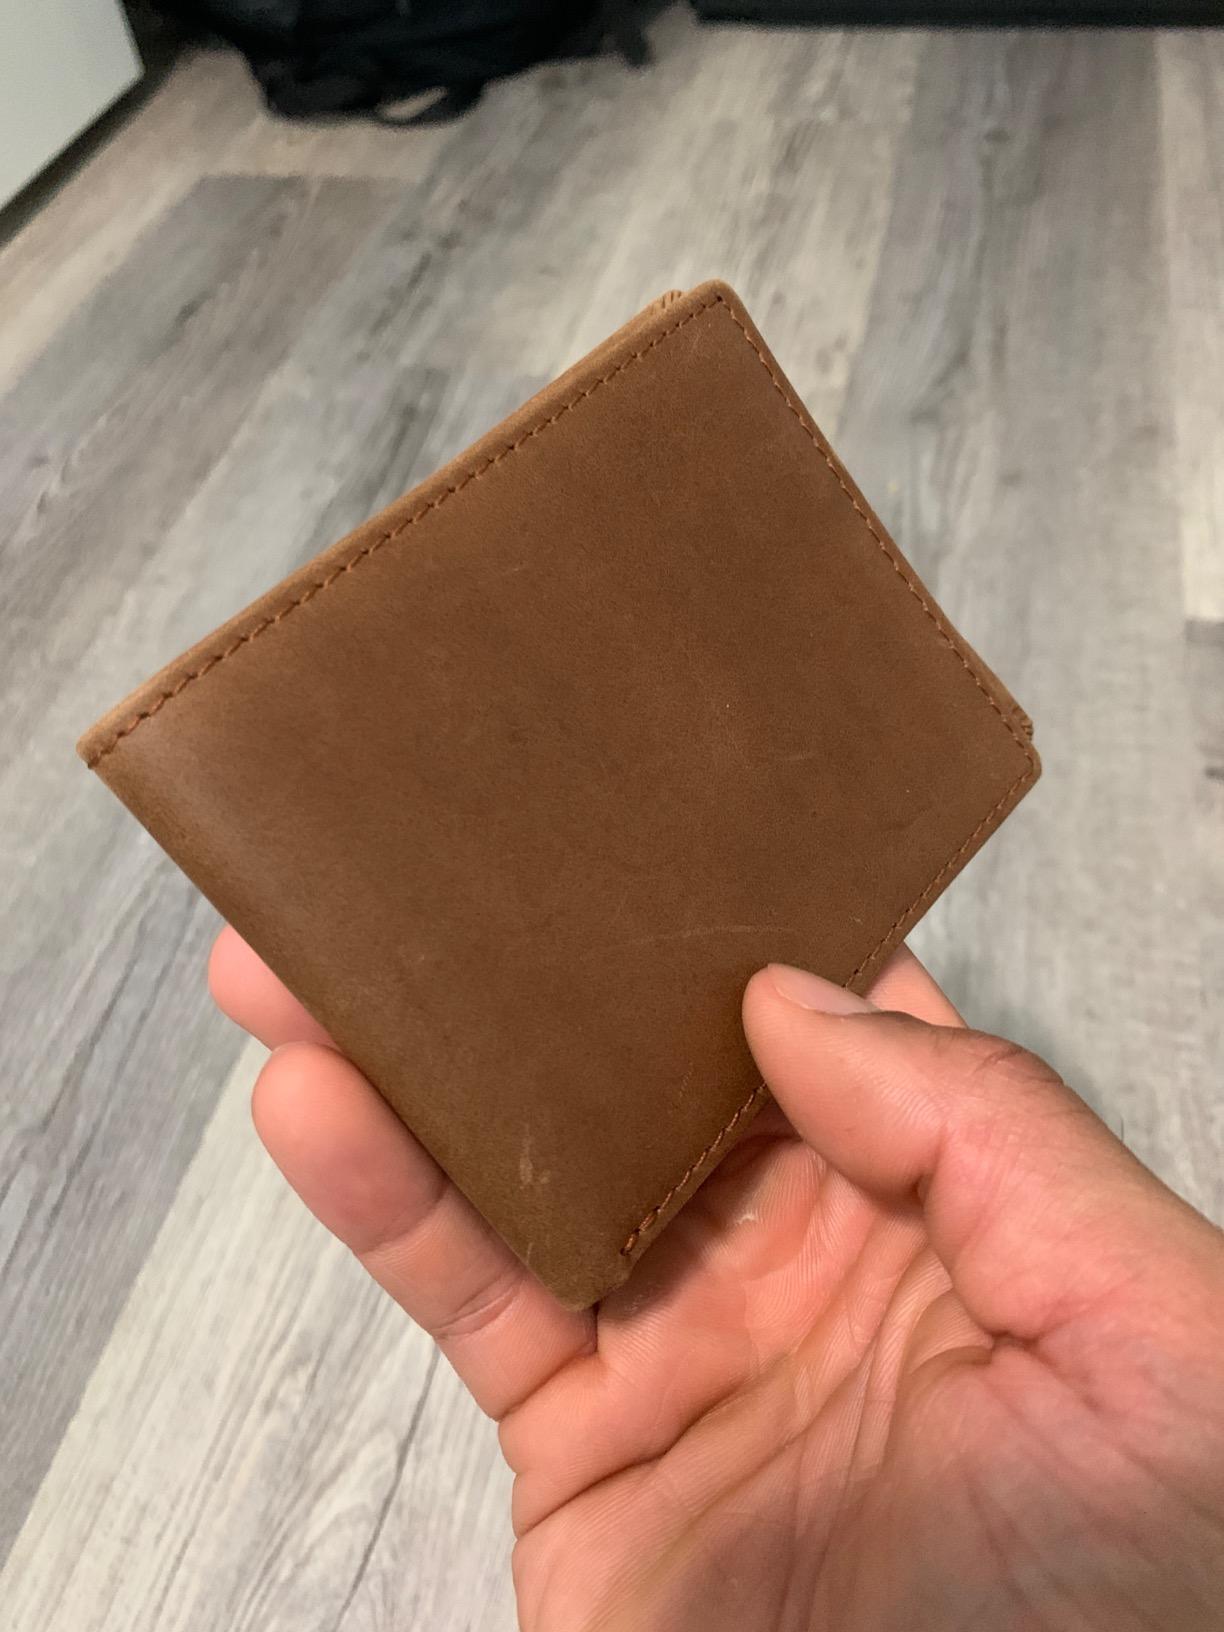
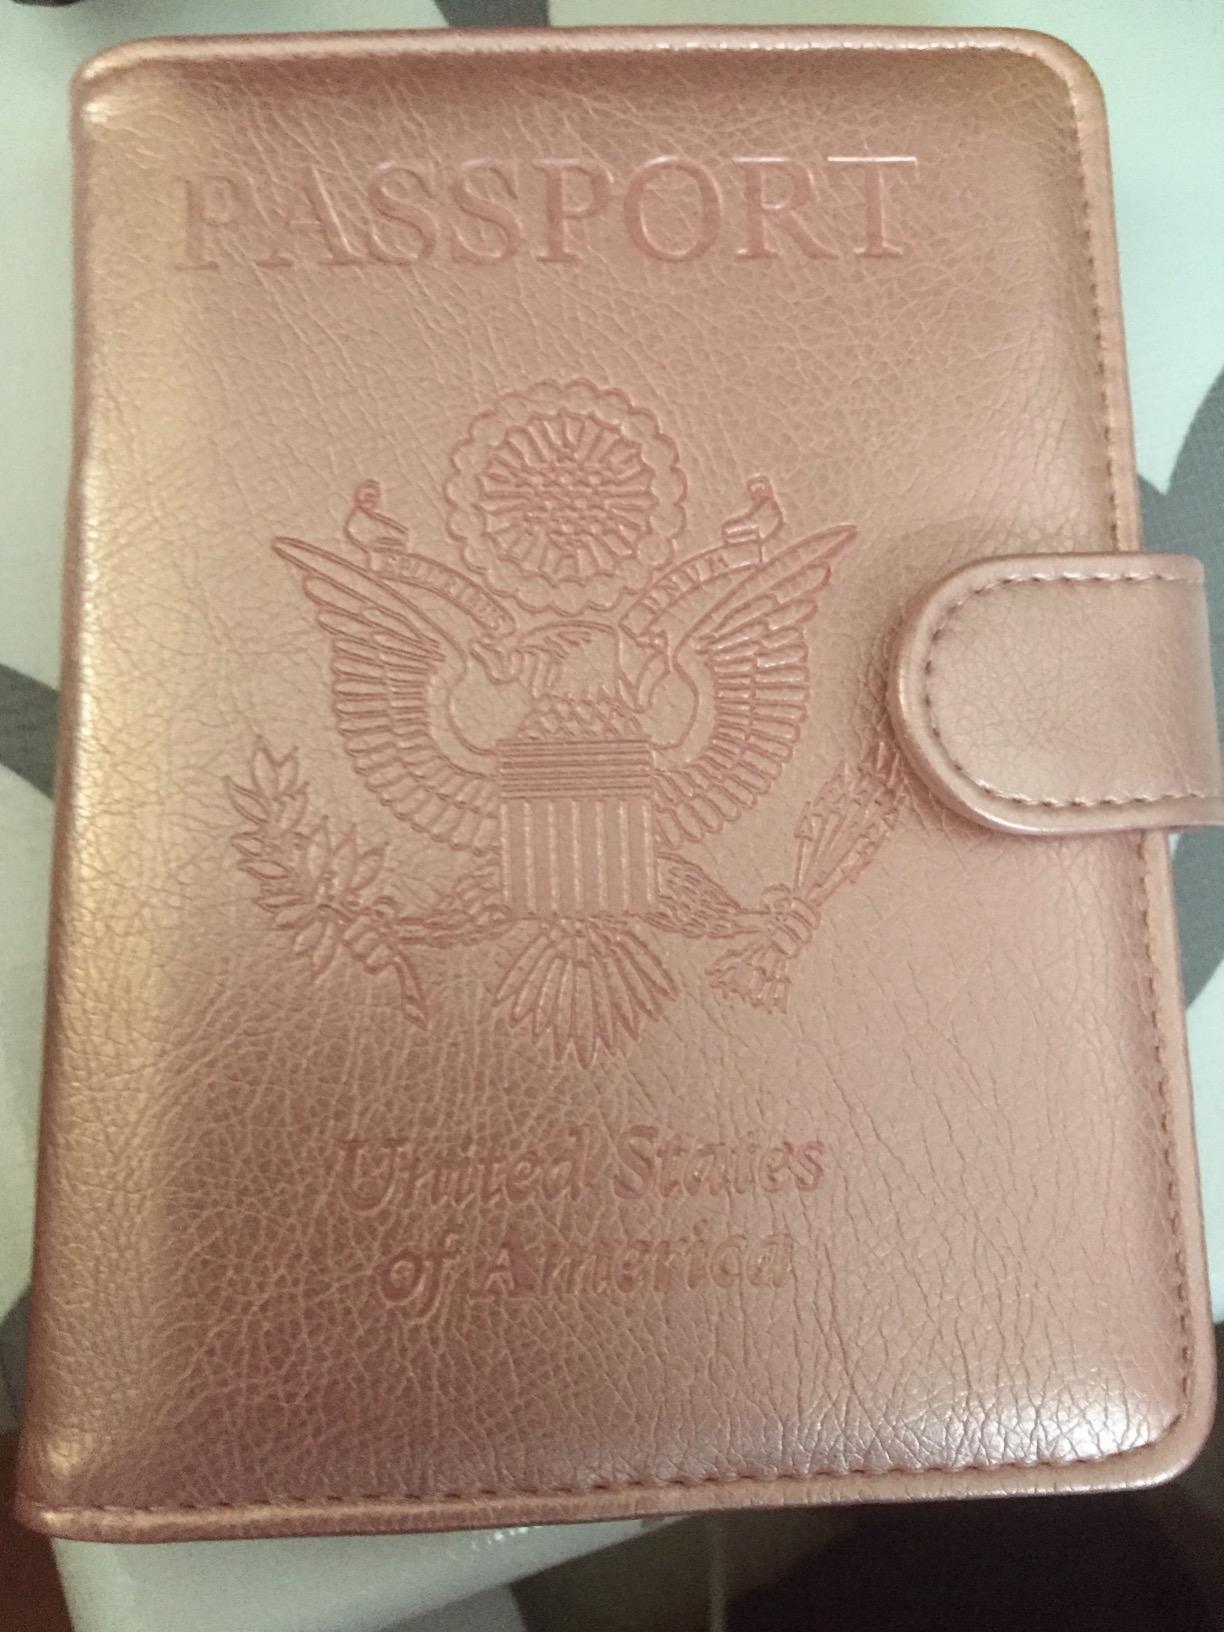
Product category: accessories_wallet
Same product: no